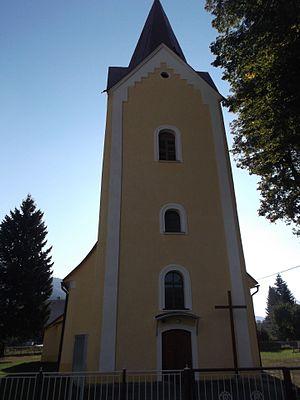
Lúky est un village de Slovaquie situé dans la région de Trenčín.